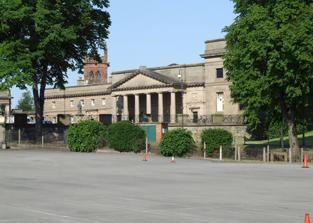
Building: Chester Crown Court
Country: United Kingdom
Year built: 1801
Historic site in Chester, Cheshire Chester Crown Court Location Chester , Cheshire Coordinates 53°11′09″N 2°53′30″W / 53.1858°N 2.8918°W / 53.1858; -2.8918 Built 1801 Architect Thomas Harrison Listed Building – Grade I Designated 1 June 1967 Reference no. 1271823 Location of Chester Crown Court in Cheshire Chester Crown Court is a judicial facility at Castle Square in Chester , Cheshire , England. The building, which forms part of a series of imposing buildings at Chester Castle , is a Grade I listed building . History The current building replaced a previous shire hall which had been built just outside the main gate in 1310, but which was in a derelict state by the late 18th century. In 1785 the justices insisted that an architectural competition be held for a new shire hall as well as a new prison to be located behind the new shire hall; the site selected for the new complex formed part of the outer bailey of the castle. Work on the new complex began with the demolition of the old buildings in 1788. The new shire hall was designed by Thomas Harrison and completed in 1801. The design involved a symmetrical main frontage with nineteen bays facing onto Castle Square with the end bays projecting forwards slightly; the central section of seven bays featured a large hexastyle portico with twelve Doric order columns (in two rows), projecting forwards by about 10 feet (3 m) with a plain tympanum above. Its two-storey façade was about 250 feet (76 m) long and 25 feet (8 m) high. Internally, the principal room was an imposing main courtroom which was inspired by the School of Anatomy in Paris . It was described by Charles Dupin as "most assuredly the handsomest of this kind that is to be seen in Europe." The prison, which Harrison had also designed and which had been located behind the shire hall, was demolished in 1902. A statue of Queen Victoria , designed by Frederick William Pomeroy , was unveiled outside the share hall by the Lord Lieutenant of Cheshire , Wilbraham Egerton, 1st Earl Egerton , on 17 October 1903. The building was used as a facility for dispensing justice from the early 19th century and was latterly used as a Crown Court . Famous trials at the court have included those of Ian Brady and Myra Hindley , known as the Moors Murderers, in April 1966. Bulletproof glass was erected around the dock to ensure the two defendants were protected during the trial. The court was also the venue for the trial of Peter Reyn-Bardt, accused of murdering his estranged wife, Malika de Fernandez in December 1983; Reyn-Bardt was convicted based on his confession even though the human remains which had been dug up and which had led to his arrest were subsequently dated to the Roman period . The court also saw the trial and conviction of Howard Hughes for the murder of Sophie Hook in June 1996. See also Cheshire portal Grade I listed buildings in Cheshire West and Chester Chester Castle References